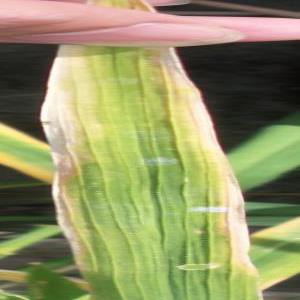
Disease: Bacterialblight